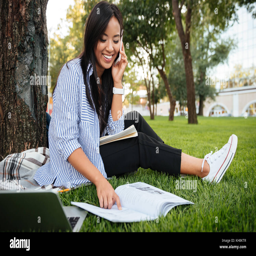
laughing student in striped shirt talking on mobile phone , while sitting under the tree , outdoor